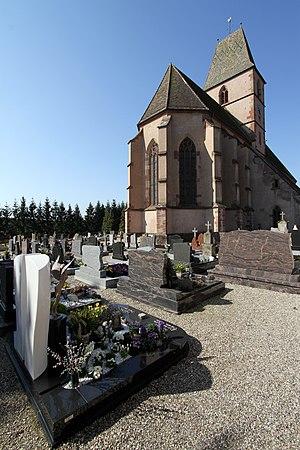
Église Sainte-Walburge de Walbourg